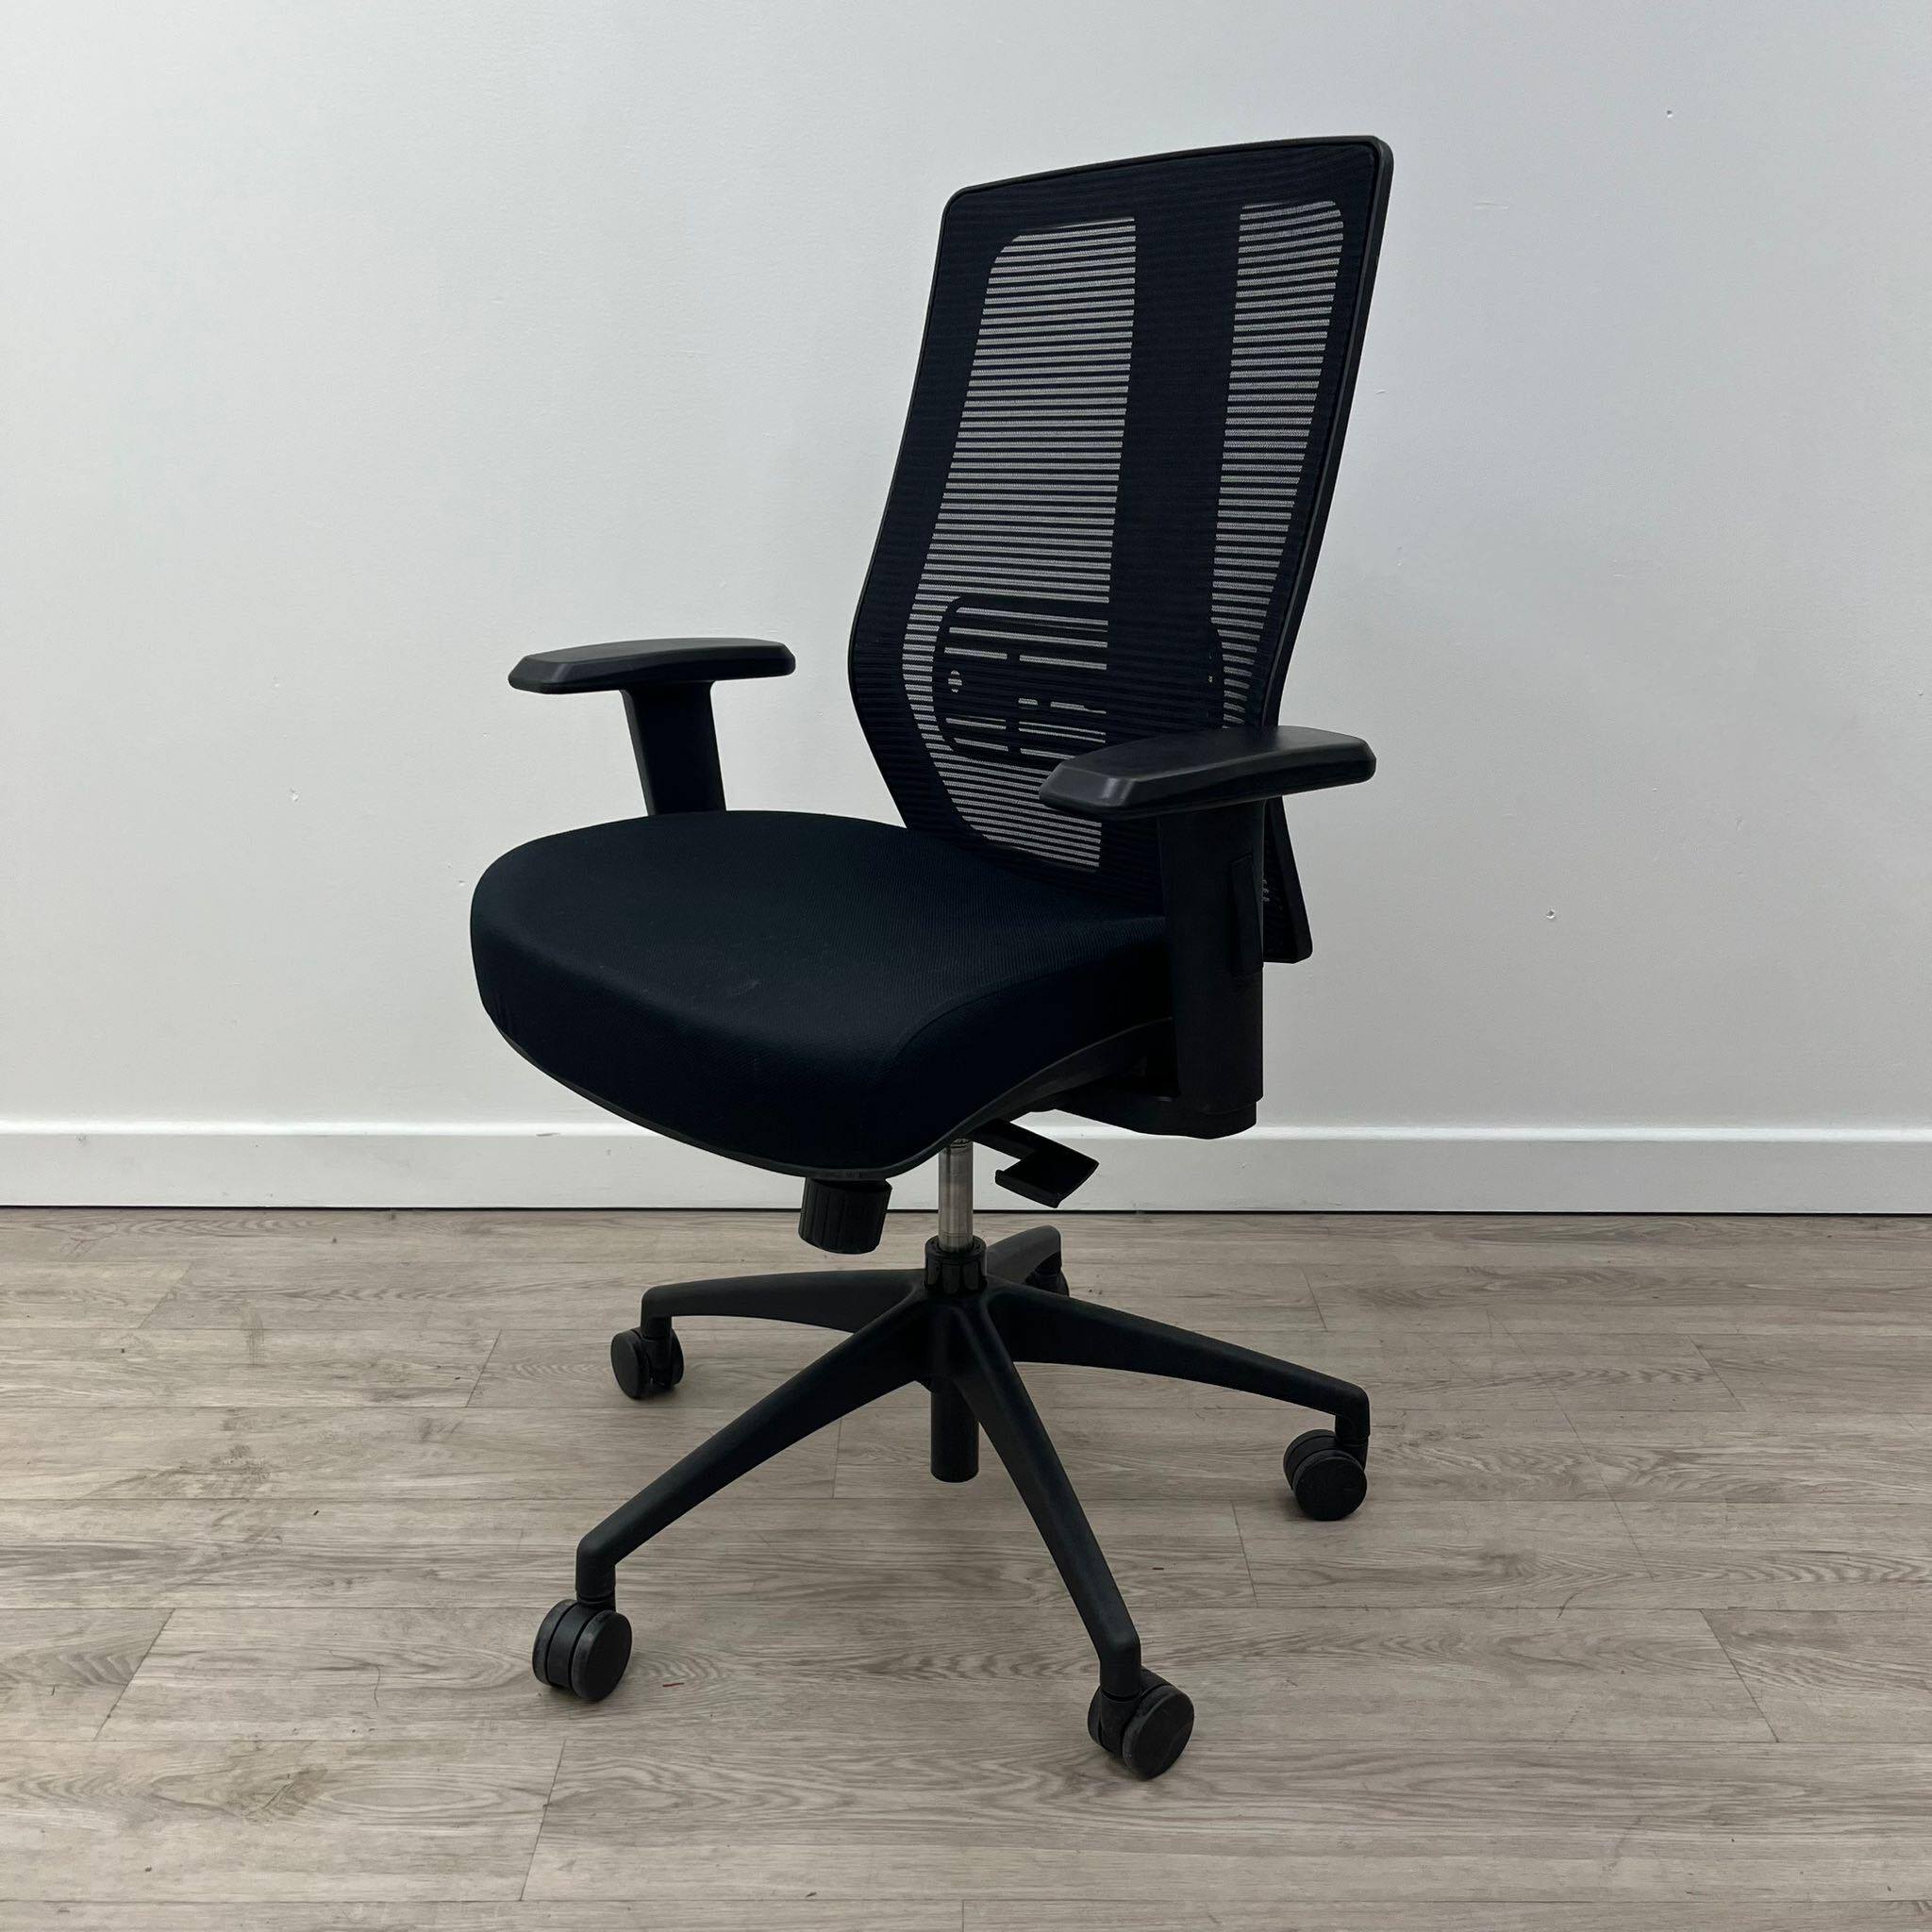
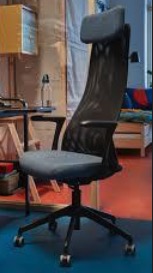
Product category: items_chair
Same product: no